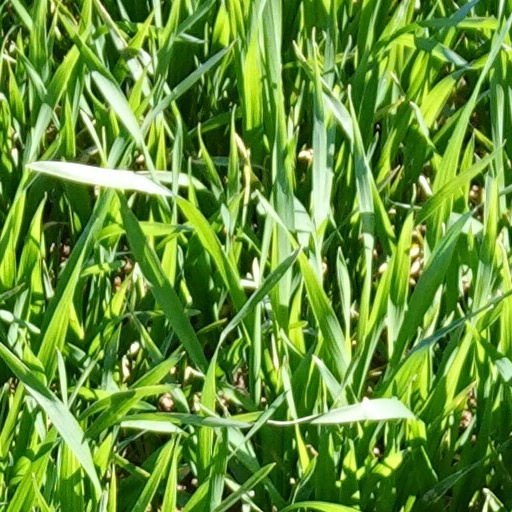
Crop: wheat